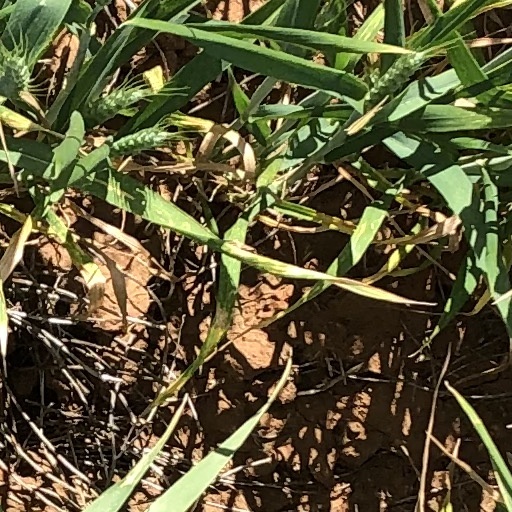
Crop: wheat